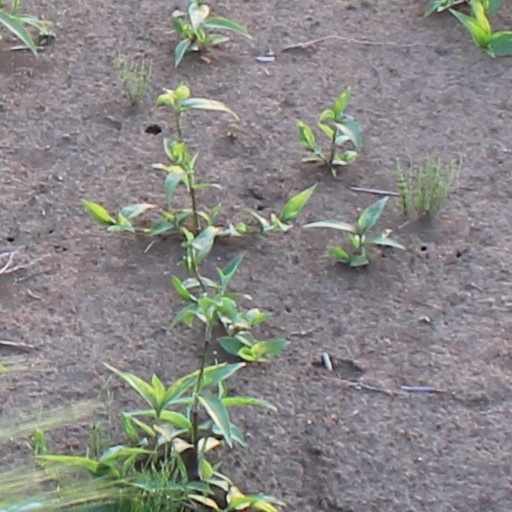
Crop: wheat